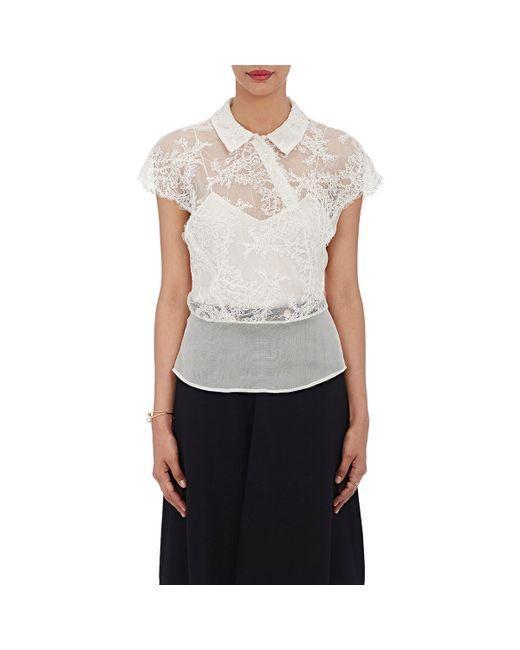
weißes Schnürtop mit Kragen und Innenweste